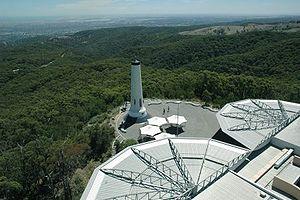
Le mont Lofty est le point culminant de la chaîne du Mont-Lofty, à l'est d'Adélaïde en Australie-Méridionale.